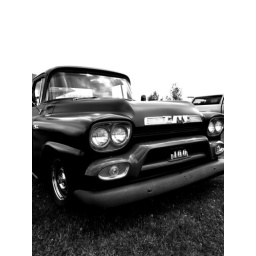
The top gets lost on the white background. See it in tthe slide show withe the black background, much better.